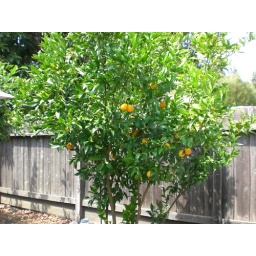
This much newer lemon tree (only about 4 years old) also stands in the backyard of my childhood home.